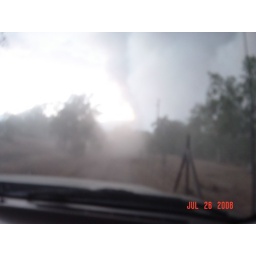
Somewhere in Mid Pines - looking at a brighter section of sky to the dark smoke cloud line.